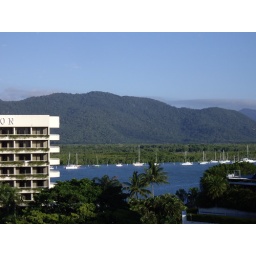
ships in the bay at Cairns seen from a ninth floor balcony of the Pacific International Hotel